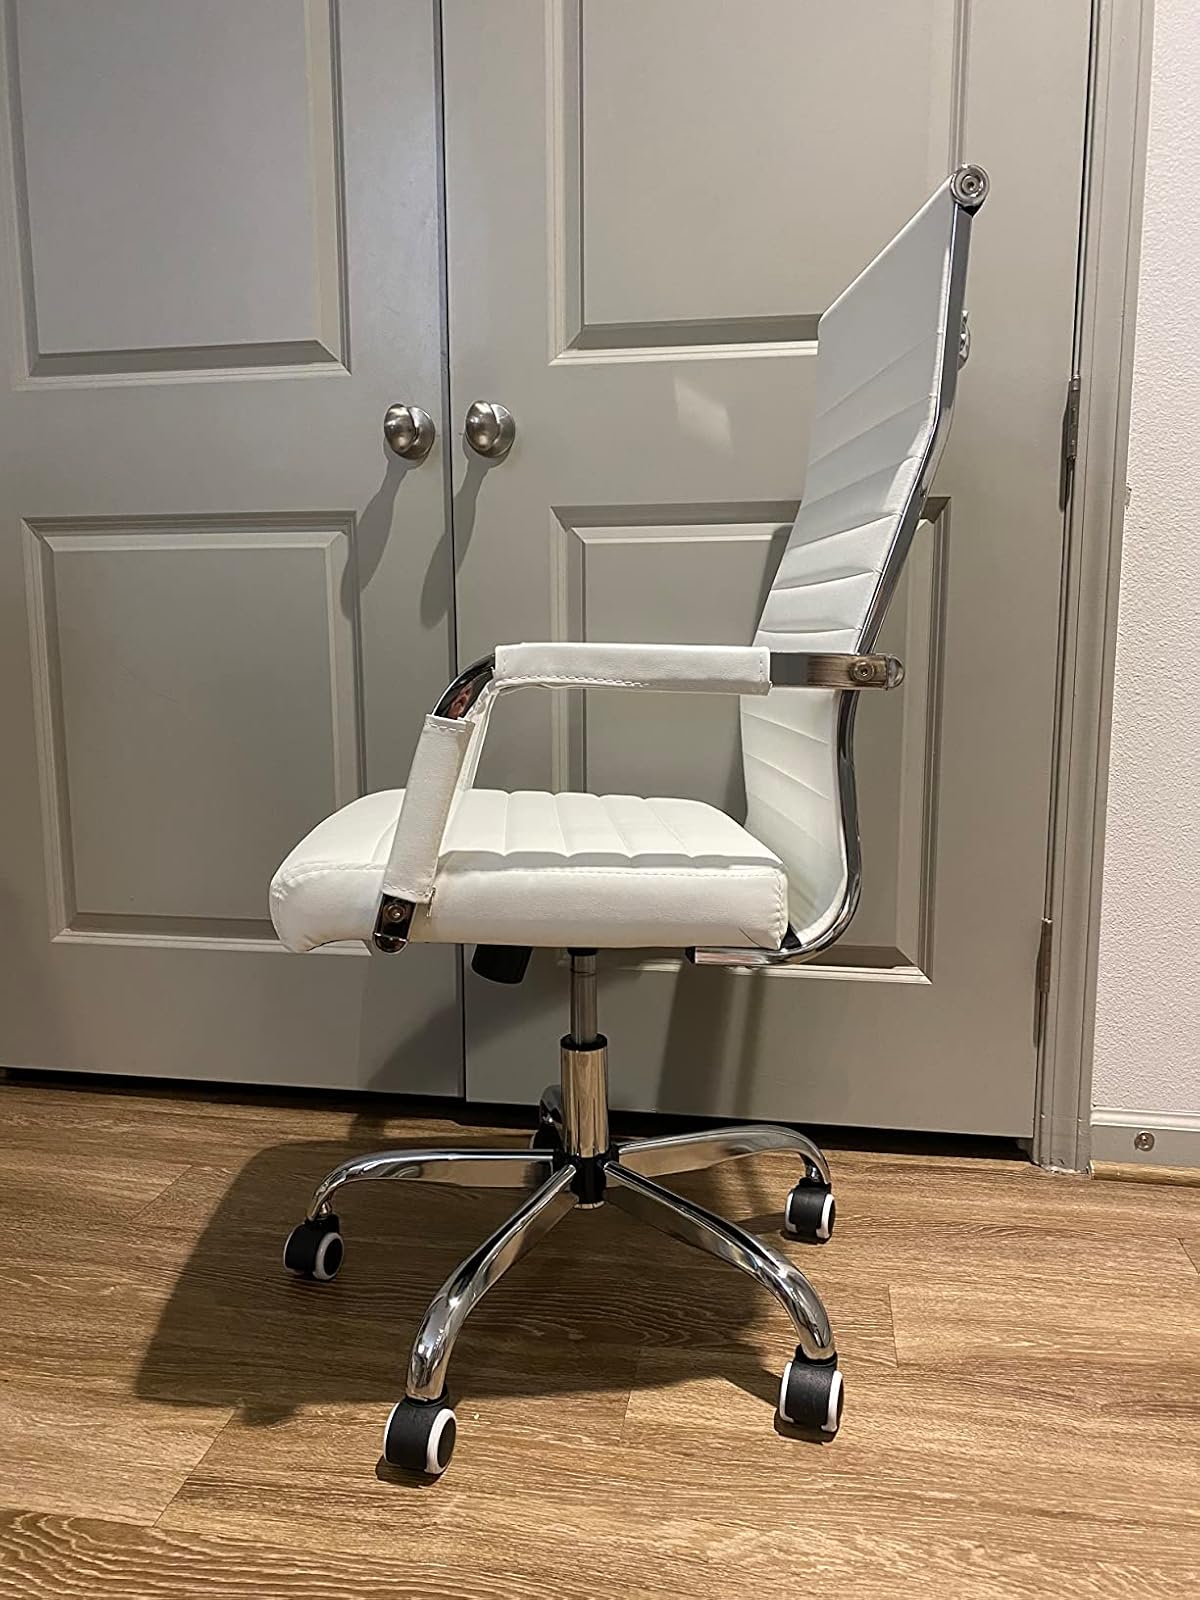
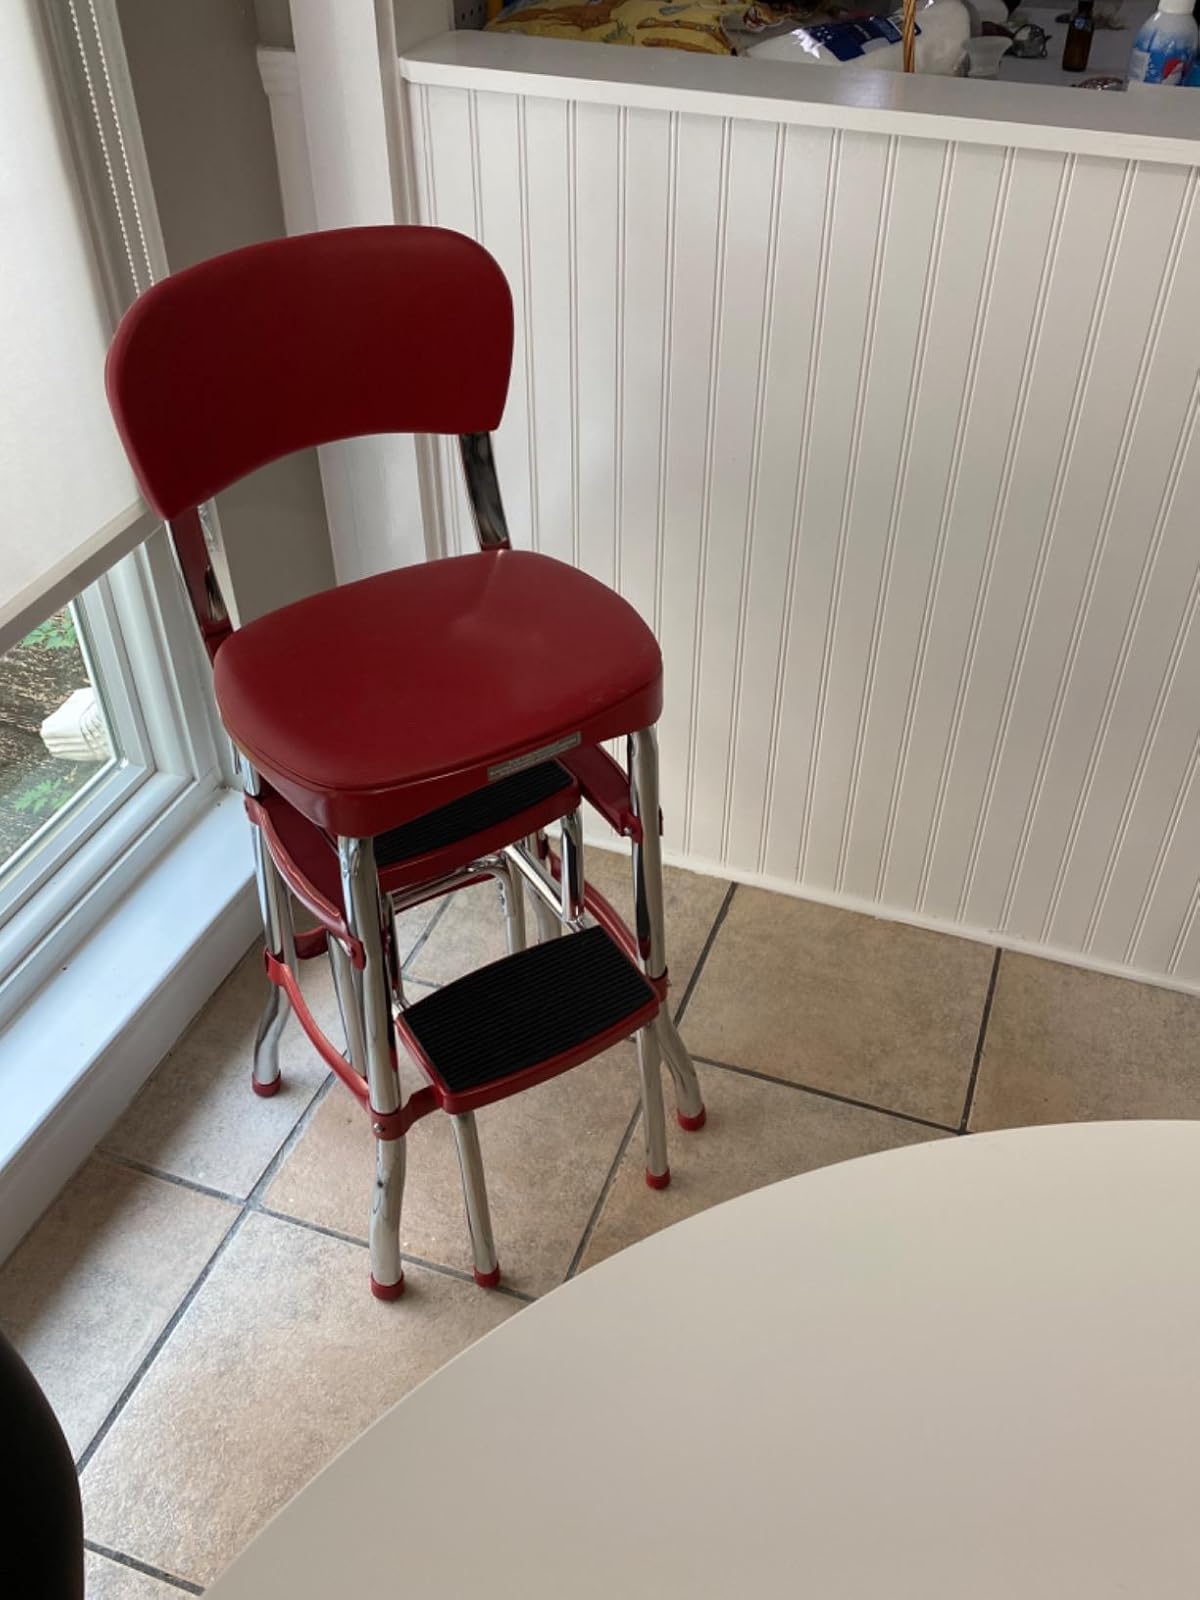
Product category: items_chair
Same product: no